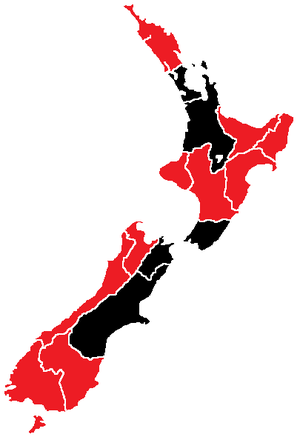
Cet article présente la situation et les efforts en ce qui concerne la grippe A H1N1 de 2009-2010 par pays et continents, par ordre alphabétique.